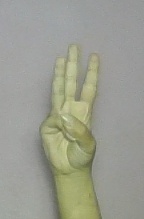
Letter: thaa